Horrockses, Crewdson & Co.

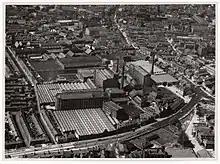
Horrockses Yard Works, Preston, 1940s

Talks between Horrocks, Miller and Co. and Crewdson, Crosses and Co. Ltd took place in 1885 but it wasn't until 1887 when the two companies merged to become Horrockses, Crewdson & Co. The company planned to remain 'businesses of cotton spinners, doublers and manufacturers of cloth and other goods manufactured from cotton'. By merging the companies, there were more partners involved and more business connections. The creation of Horrockses, Crewdson & Co. was the start of a new period for the company. Offices were based in Preston, Manchester and London and the company was expanding further with more possibilities overseas.